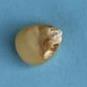
Maize quality: Bad